Vishvaraj Singh Mewar

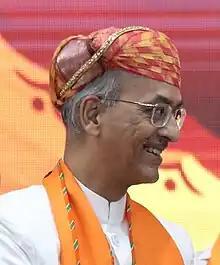
Vishvaraj Singh

Vishvaraj Singh Mewar (born 18 May 1969) is an Indian politician and a member of Bharatiya Janata Party. He was elected as MLA from Nathdwara constituency.